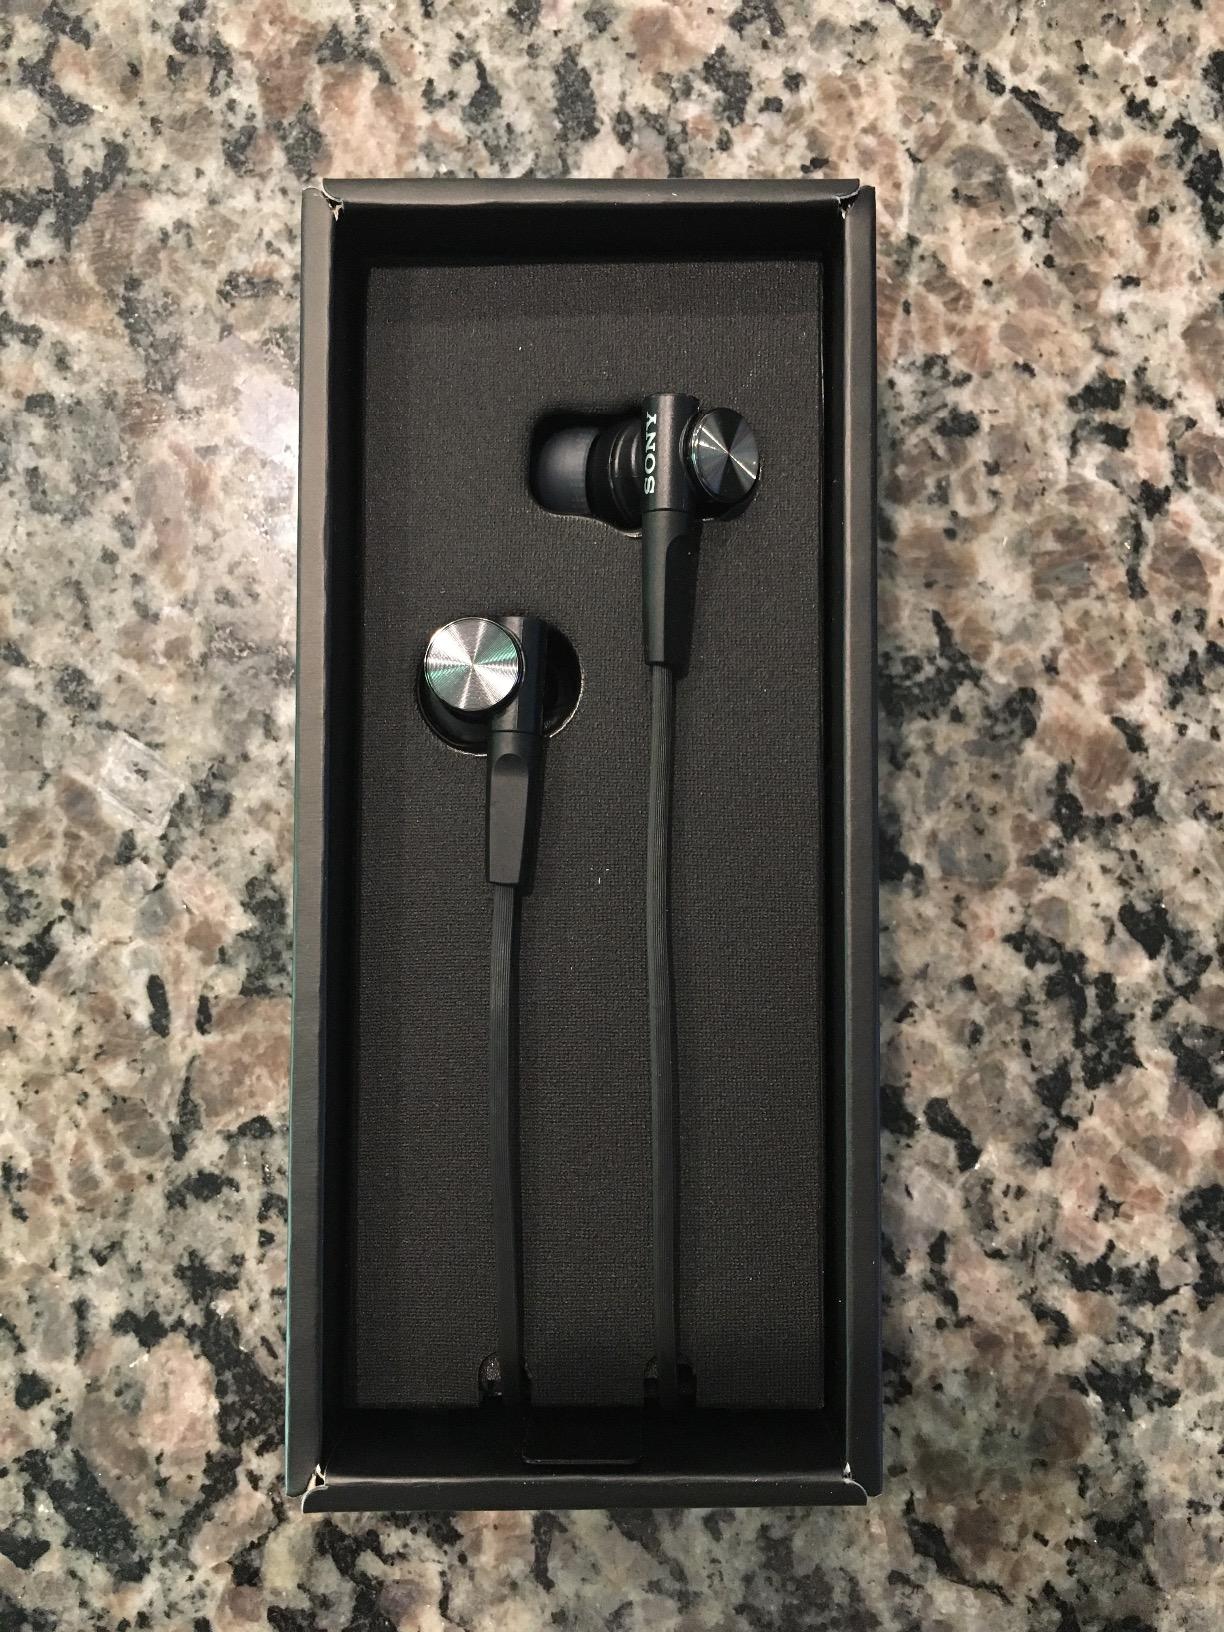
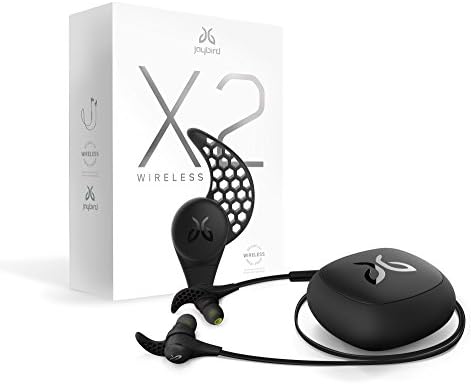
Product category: headphones
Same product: no